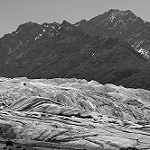
Label: B & W